John Lawrence LeConte

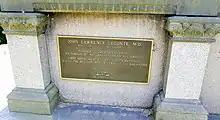
LeConte's gravemarker, West Laurel Hill Cemetery, Bala Cynwyd, Pennsylvania

The genera "Lecontella", "Lecontellus", "Lecontia", and "Contia" and several hundred species (mostly beetles) are named after him, including a bird, LeConte's thrasher ("Toxostoma lecontei"), which he discovered while on a beetle-collecting trip to Arizona, and was named after him by George Newbold Lawrence. LeConte communicated with and collected birds and other natural history specimens for Spencer Fullerton Baird, a distant cousin and assistant director and then director of the Smithsonian Institution for a total of 39 years. In turn Baird asked other naturalists to collect beetles for LeConte.